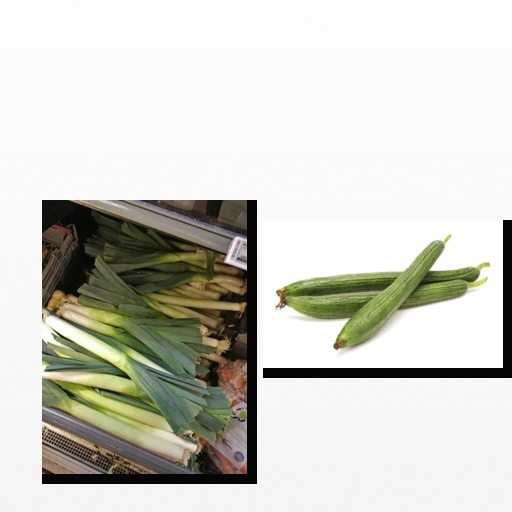
Food items: ridge_gourd, leek